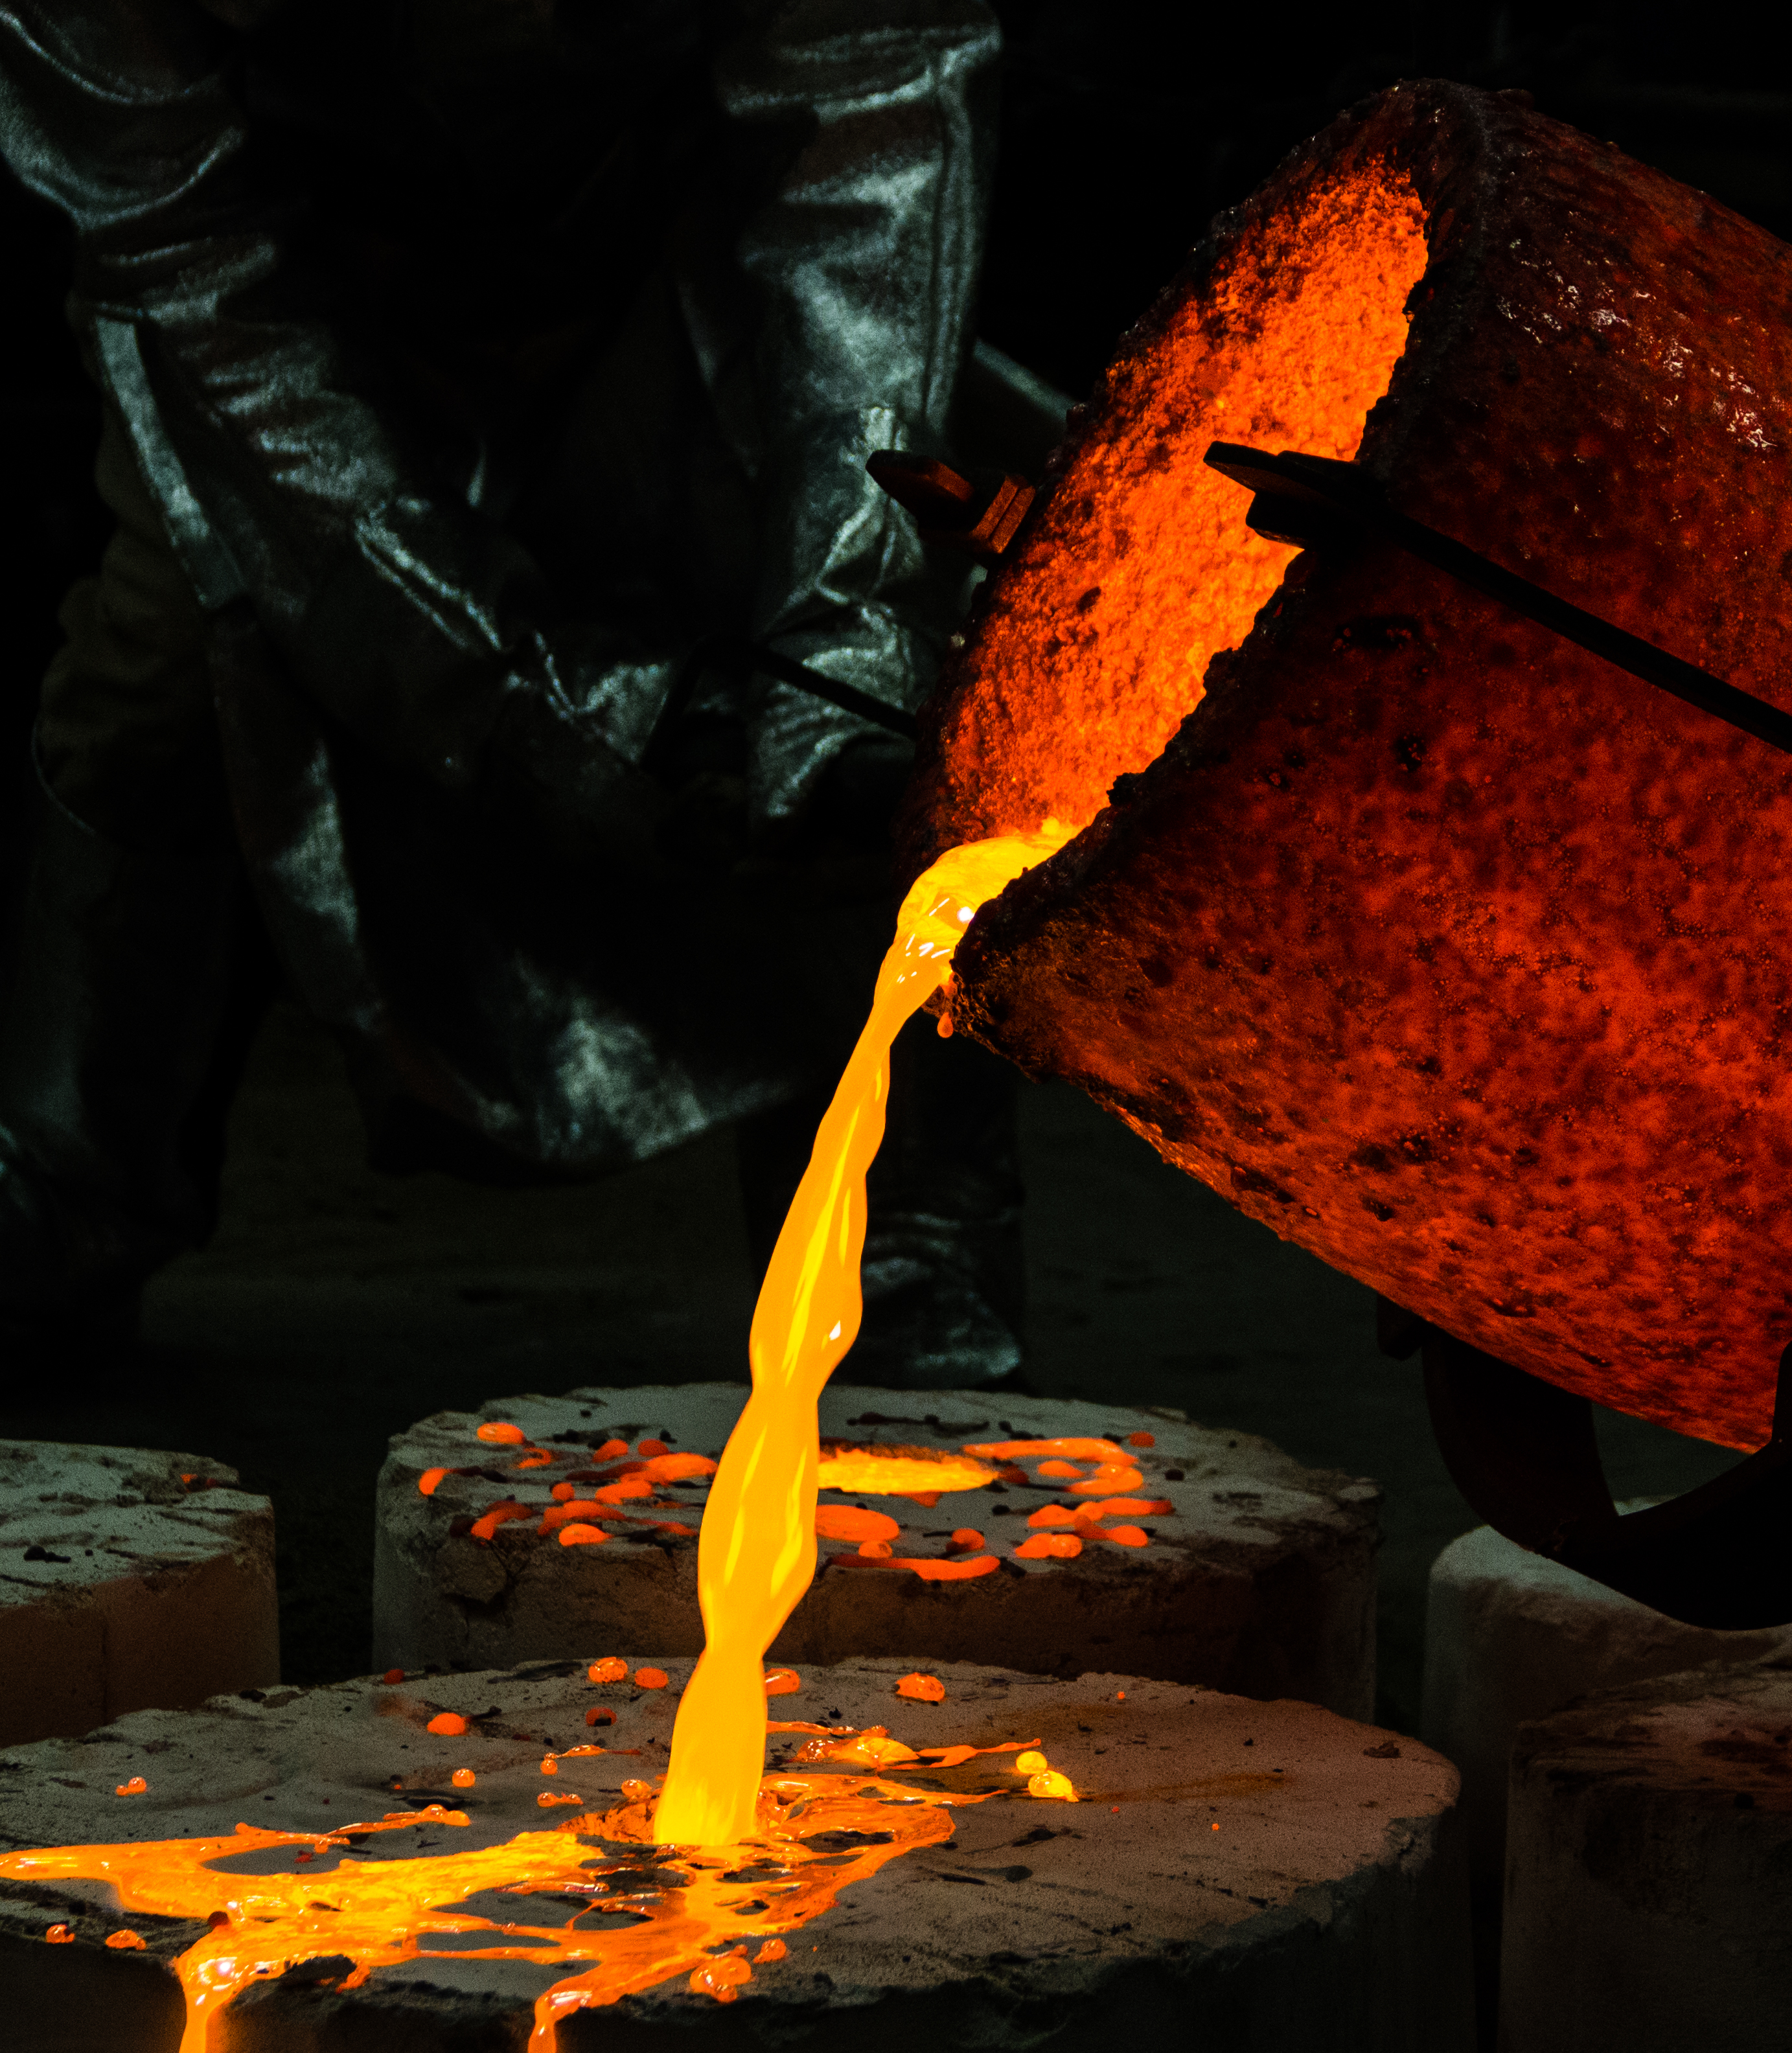
liquid, light, glowing, wood, night, red, metal, flame, fire, darkness, campfire, lighting, hot, molten, craftsmanship, metallurgy, geological phenomenon, smelting